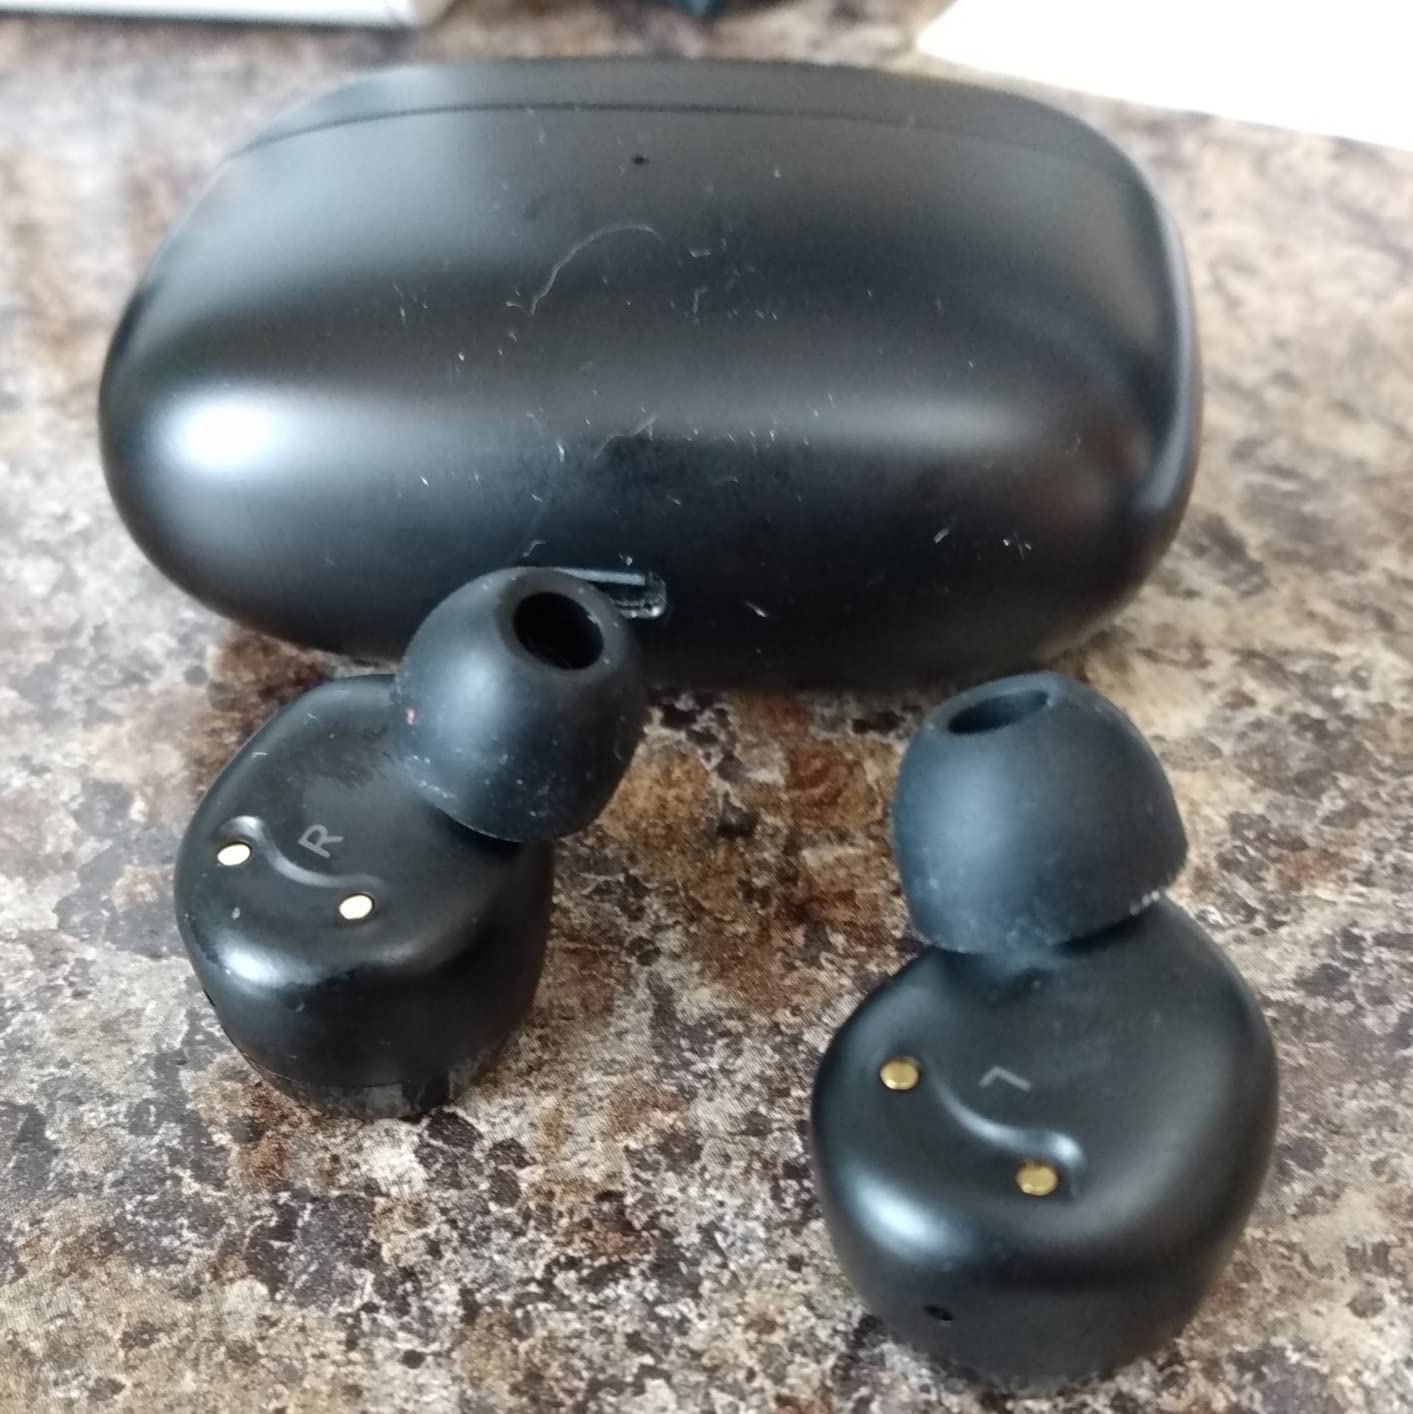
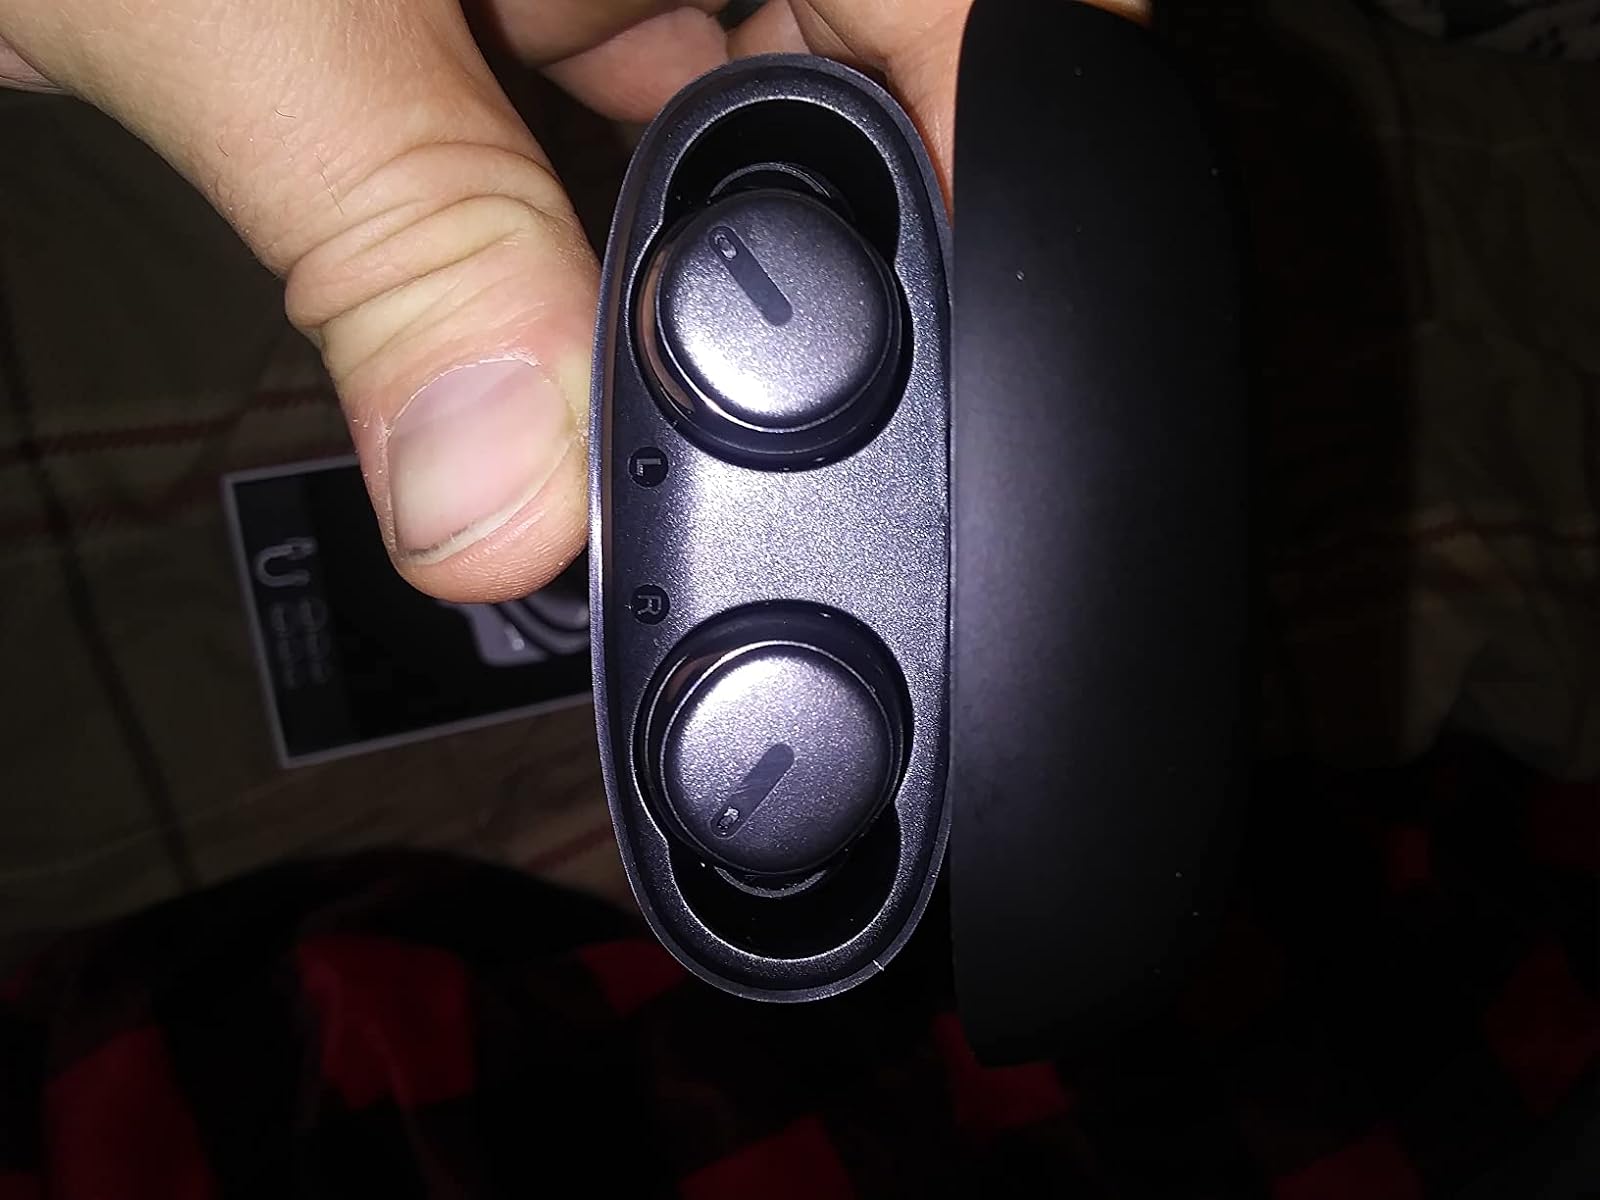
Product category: earbuds
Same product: yes